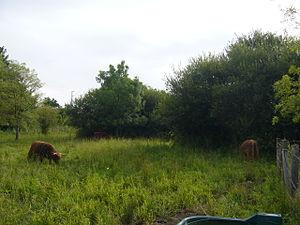
La Petite Amazonie de Nantes est un espace humide et sauvage situé sur l'ancienne Prairie de Mauves à Nantes, à proximité de la HLM de Malakoff et non loin de la gare de Nantes. La « Petite Amazonie » possède une biodiversité d'une grande richesse pour un site en milieu urbain. Elle est une Zone naturelle d'intérêt écologique, faunistique et floristique et la première zone naturelle urbaine inscrite dans le périmètre Natura 2000, sous le nom de Zone humide de Malakoff.